Paul Connolly (music publisher)

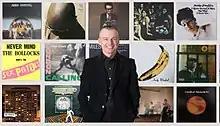

Paul Connolly was born in Basildon, Essex. After graduating from Queen Mary University of London with a degree in economics, he looked for work in the music business from a bedsit above a butcher's shop in Mile End, East London. He said "All I knew at the time was I didn't want to wear a tie and I didn't want to work on a building site. All I had in the entire world was a large collection of vinyl records, and I thought 'Music industry, that could be quite good.